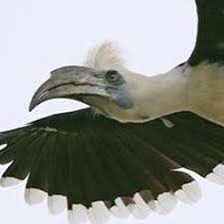
Species: WHITE CRESTED HORNBILL
Scientific name: TROPICRANUS ALBOCRISTATUS
ImageNet parent category: hornbill